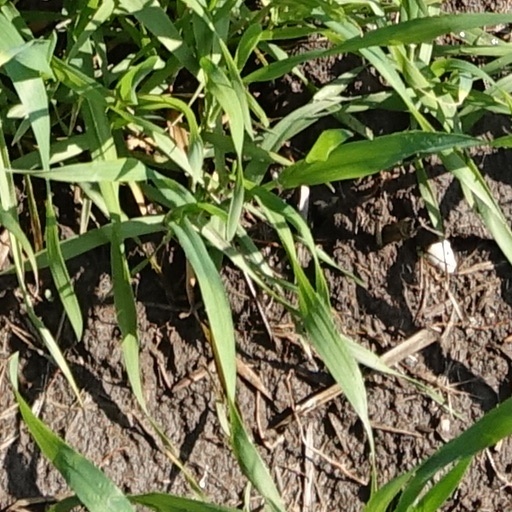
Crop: wheat